The Wedding Album (TV series)

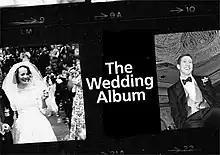
"The Wedding Album"

The Wedding Album is an American television pilot ordered by the Fox Network for the 2006-2007 television season. It was picked up for series order as a midseason replacement during the 2006-2007 television season. However, shortly after this, Fox ended development on the show, and replaced it with a similar project, "The Wedding Bells", which received a midseason pick up.